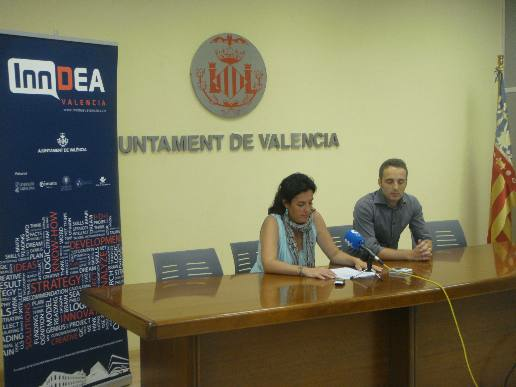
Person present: Yes